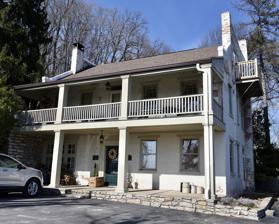
Building: Charles Bacon House
Country: United States of America
Year built: 1850
Historic house in Missouri, United States United States historic place Charles Bacon House U.S. National Register of Historic Places Show map of Missouri Show map of the United States Location 819 Kentucky St. Louisiana, Missouri Coordinates 39°26′57″N 91°3′13″W / 39.44917°N 91.05361°W / 39.44917; -91.05361 Area 1.6 acres (0.65 ha) Built 1850 ( 1850 ) Architectural style Greek Revival, Vernacular Greek Revival NRHP reference No. 90001104 Added to NRHP July 19, 1990 Charles Bacon House is a historic home located at Louisiana , Pike County, Missouri . It was built about 1850, and is a 2 + 1 ⁄ 2 -story, five-bay, vernacular Greek Revival style brick dwelling.  It sits on a stone foundation and features a two-story wood front porch. It was listed on the National Register of Historic Places in 1990. References